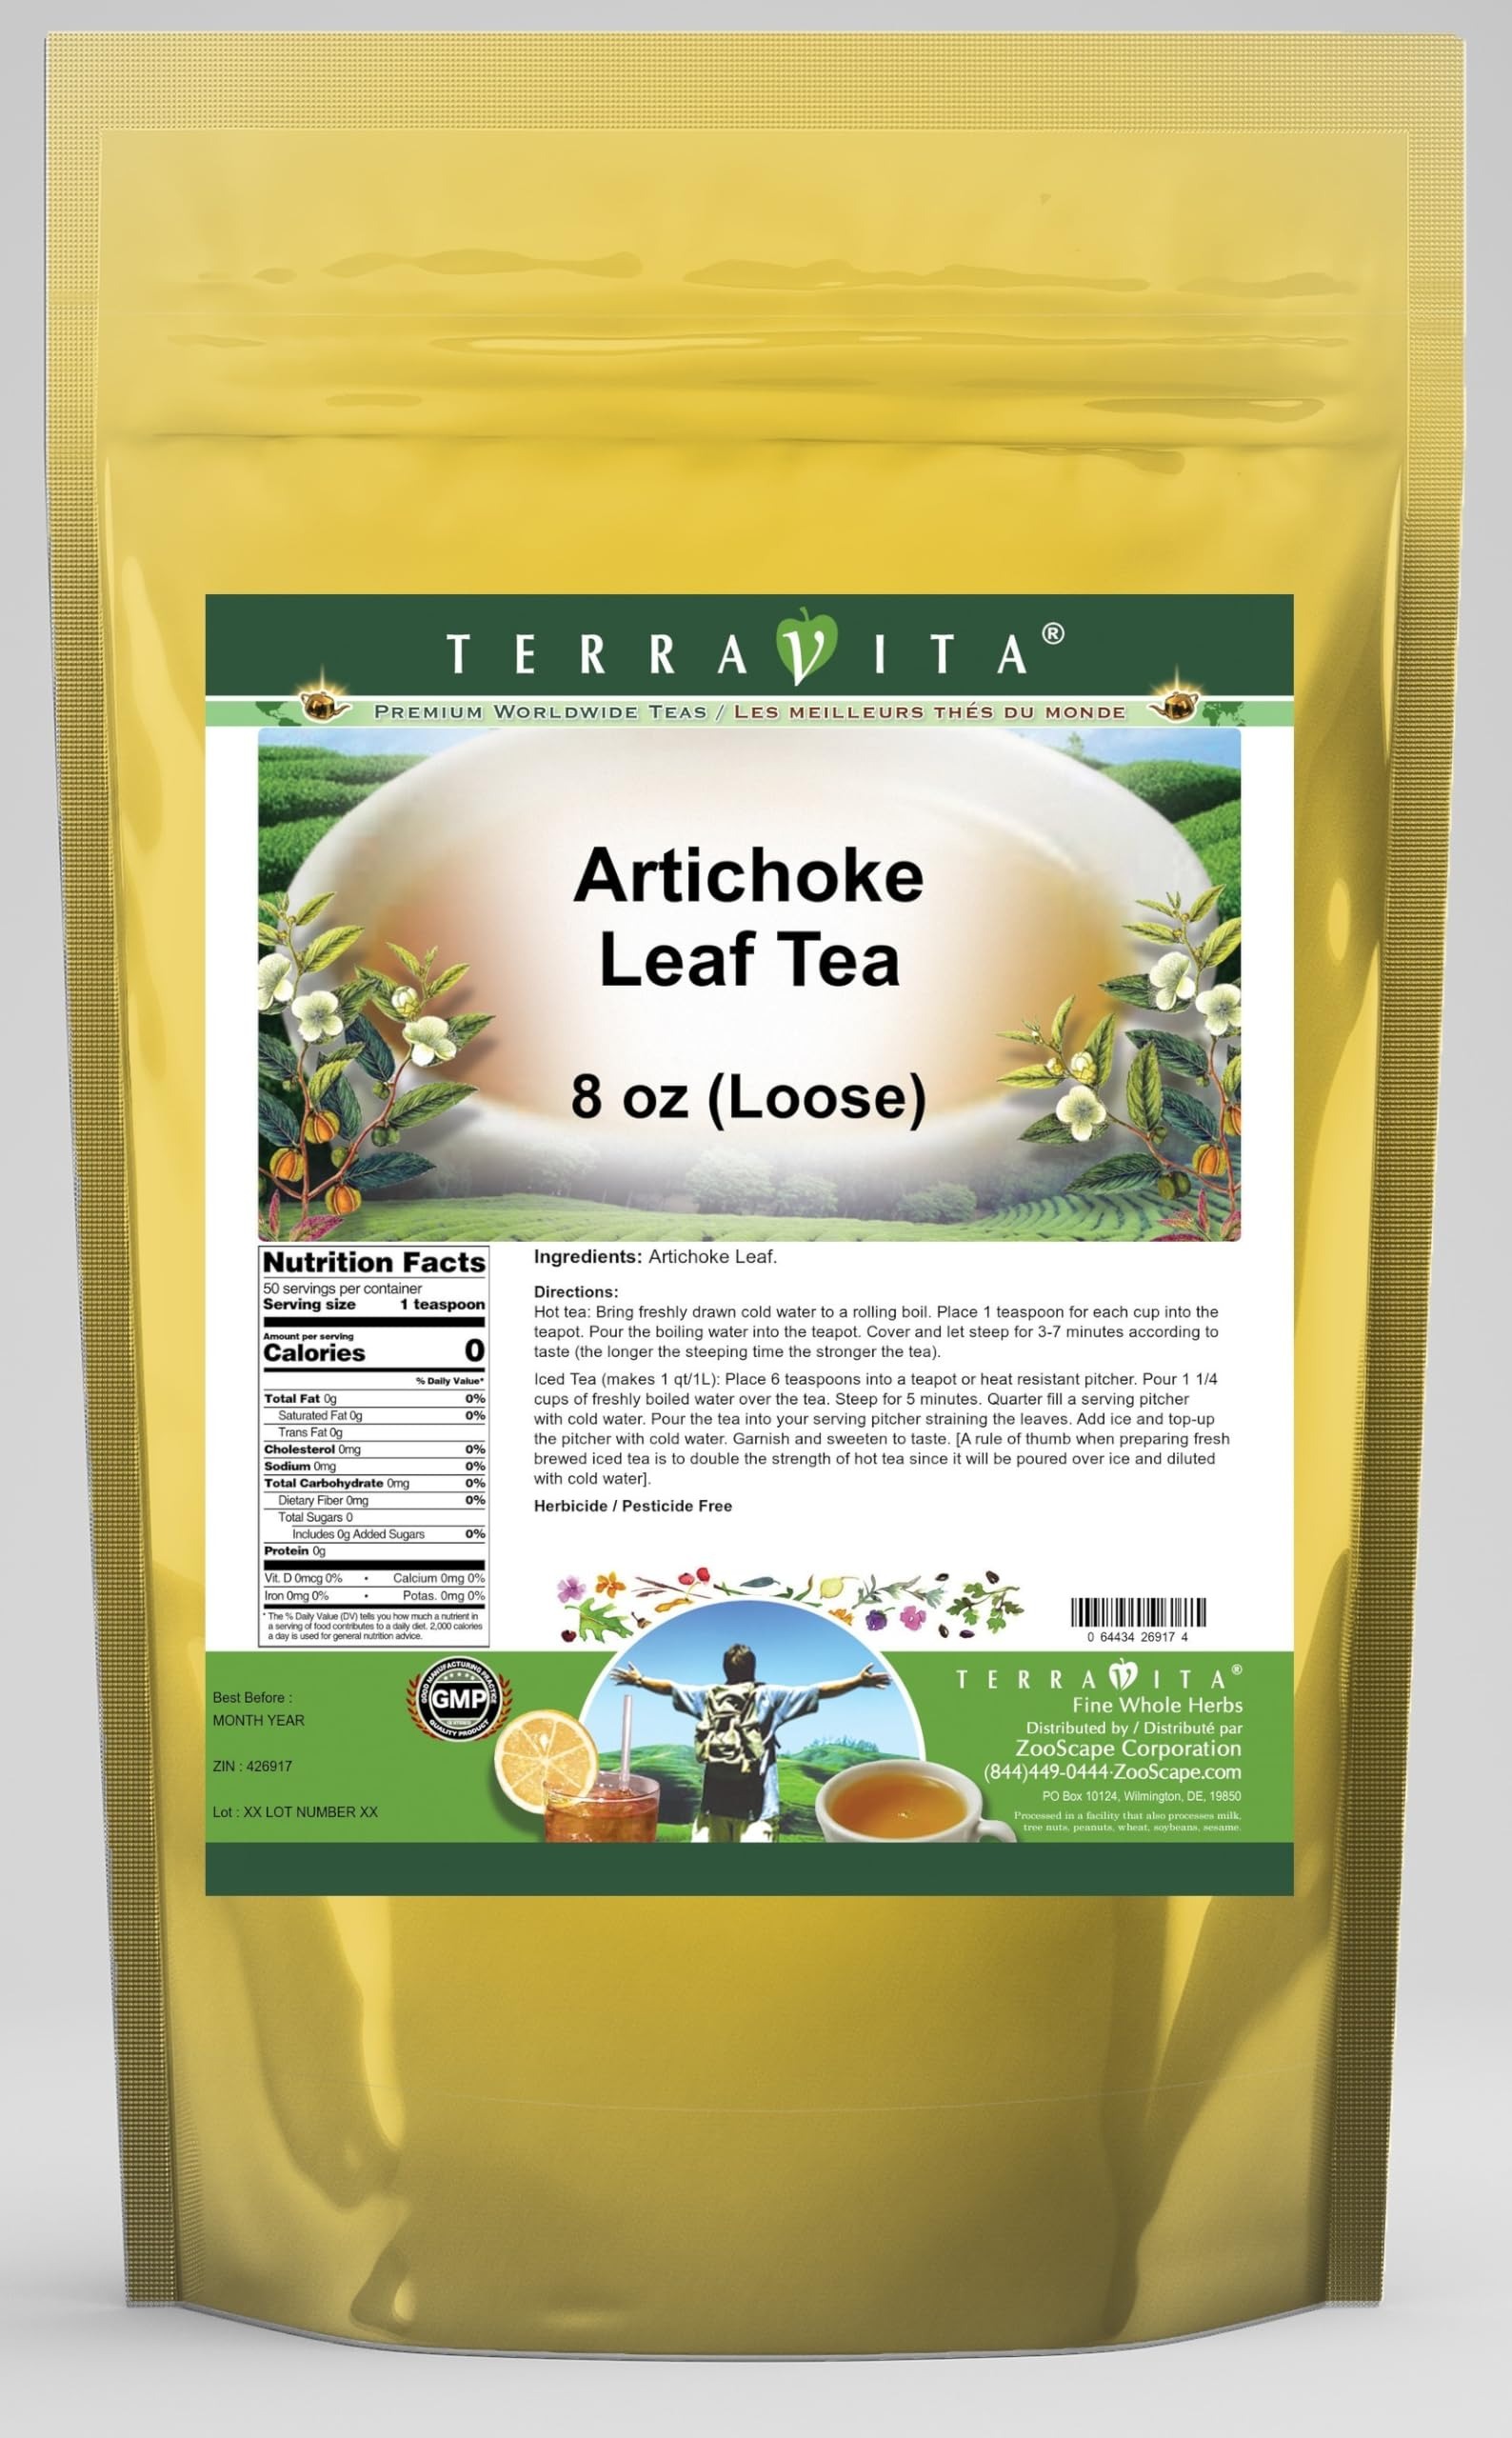
Item Name: Artichoke Leaf Tea (Loose) (8 oz, ZIN: 426917) - 2 Pack
Bullet Point 1: Artichoke Leaf Tea (Loose) (8 oz, ZIN: 426917)
Bullet Point 2: No fillers.
Bullet Point 3: Manufacturer: TerraVita
Bullet Point 4: Size: 8 oz
Bullet Point 5: Loose Leaf Herbal Tea - Packed in a convenient upright pouch!
Product Description: Artichoke Leaf Tea (Loose) (8 oz, ZIN: 426917)<BR><BR>Packaged in the United States in a GMP certified facility (Good Manufacturing Practice).<BR><BR>No fillers.<BR><BR>Manufacturer: TerraVita<BR><BR>Size: 8 oz<BR><BR>Loose Leaf Herbal Tea - Packed in a convenient upright pouch!<BR><BR>Ingredients: Artichoke Leaf
Value: 16.0
Unit: Ounce

Price: 62.78